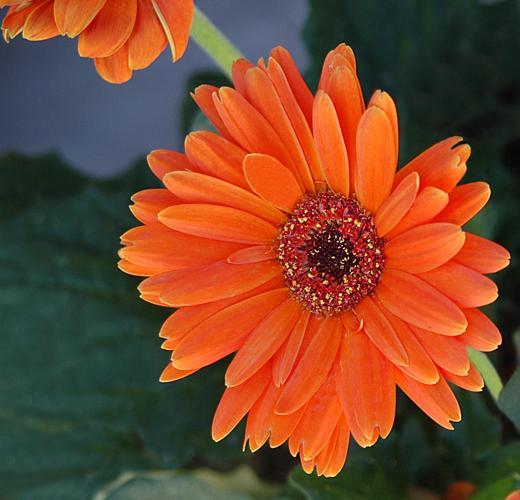
Label: barbeton daisy